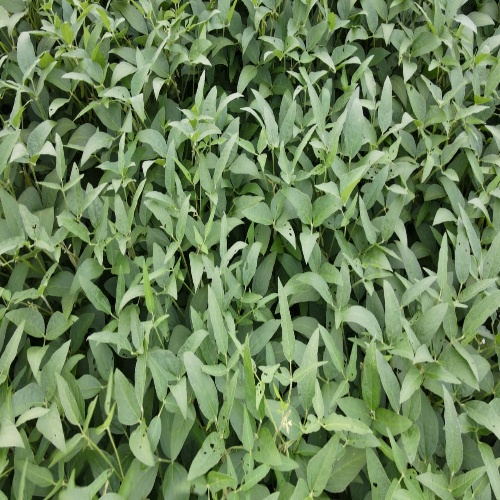
Label: Diabrotica_speciosa